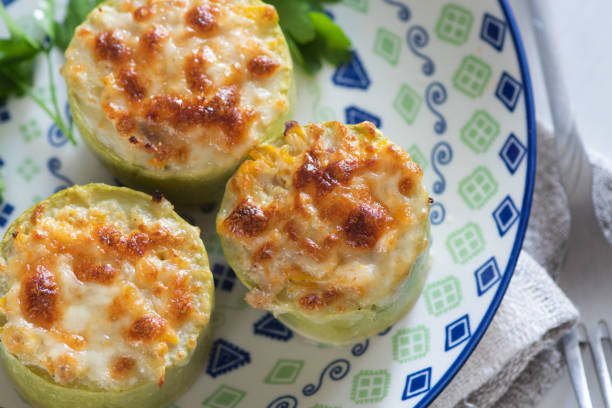
Label: stuffed_zucchini